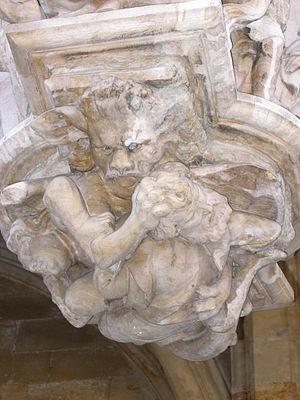
Éverard t'Serclaes, seigneur de Wambeek, Bodenghem et de Ternat, né vers 1320 et mort à Bruxelles le 31 mars 1388, est un échevin de Bruxelles. Il est entré dans l’histoire de sa ville en contribuant de façon décisive à sa libération lors de la Guerre de succession du duché de Brabant le 24 octobre 1356. Éverard t'Serclaes était membre des Lignages de Bruxelles, grandes familles qui dirigèrent Bruxelles au Moyen-âge.
Sweder III de Zuylen d'Abcoude, seigneur de Gaasbeek, Putte, Strijen, Wijk et Durstede est né vers 1340 et décédé à Radda in Chianti le 22 ou le 23 avril 1400. Il fut conseiller de Jeanne de Brabant et inscrivit son nom dans l'histoire comme commanditaire de l'assassinat d'Éverard t'Serclaes.